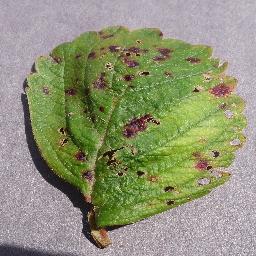
Label: Strawberry___Leaf_scorch